May Declaration

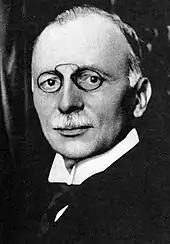
Ante Trumbić led the Yugoslav Committee in the run-up to creation of Yugoslavia.

On 30 May 1917, 33 members of the Yugoslav Club presented a declaration, demanding unification of Habsburg lands inhabited by Croats, Slovenes, and Serbs into a democratic, free, and independent state organised as a Habsburg realm. The demand was made with references to the principles of national self-determination and Croatian state right. The signatories included Korošec, and two other prominent Slovenian political leaders – the Governor of the Duchy of Carniola, Ivan Šusteršič, and Janez Evangelist Krek. Sources are not entirely in agreement on the number of signatories. Croatian historian stated there were 32 signatories, while historian Ferdo Šišić listed 35 names of signatories. The list composed by Šišić appears unreliable because it listed two persons who died before the resolution was adopted and who had left the country and joined the Yugoslav Committee. The declaration was read in the Croatian Sabor on 20 July 1917 by and he stated that there were 33 signatories. According to historian , there were 20 Slovenian signatories, eleven Croats representing Istria and Dalmatia, and two Croatian Serbs elected in Dalmatia.